Describe the emotion expressed in this image:  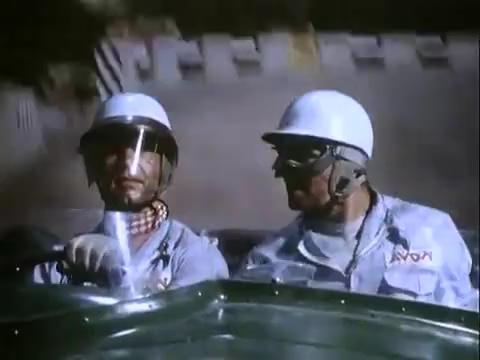
This person displays Fear, valence and arousal with low intensity.